Le Poët-en-Percip

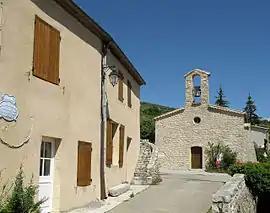
The church of Saint-Simon, in Le Poët-en-Percip

Le Poët-en-Percip is a commune in the Drôme department in southeastern France.